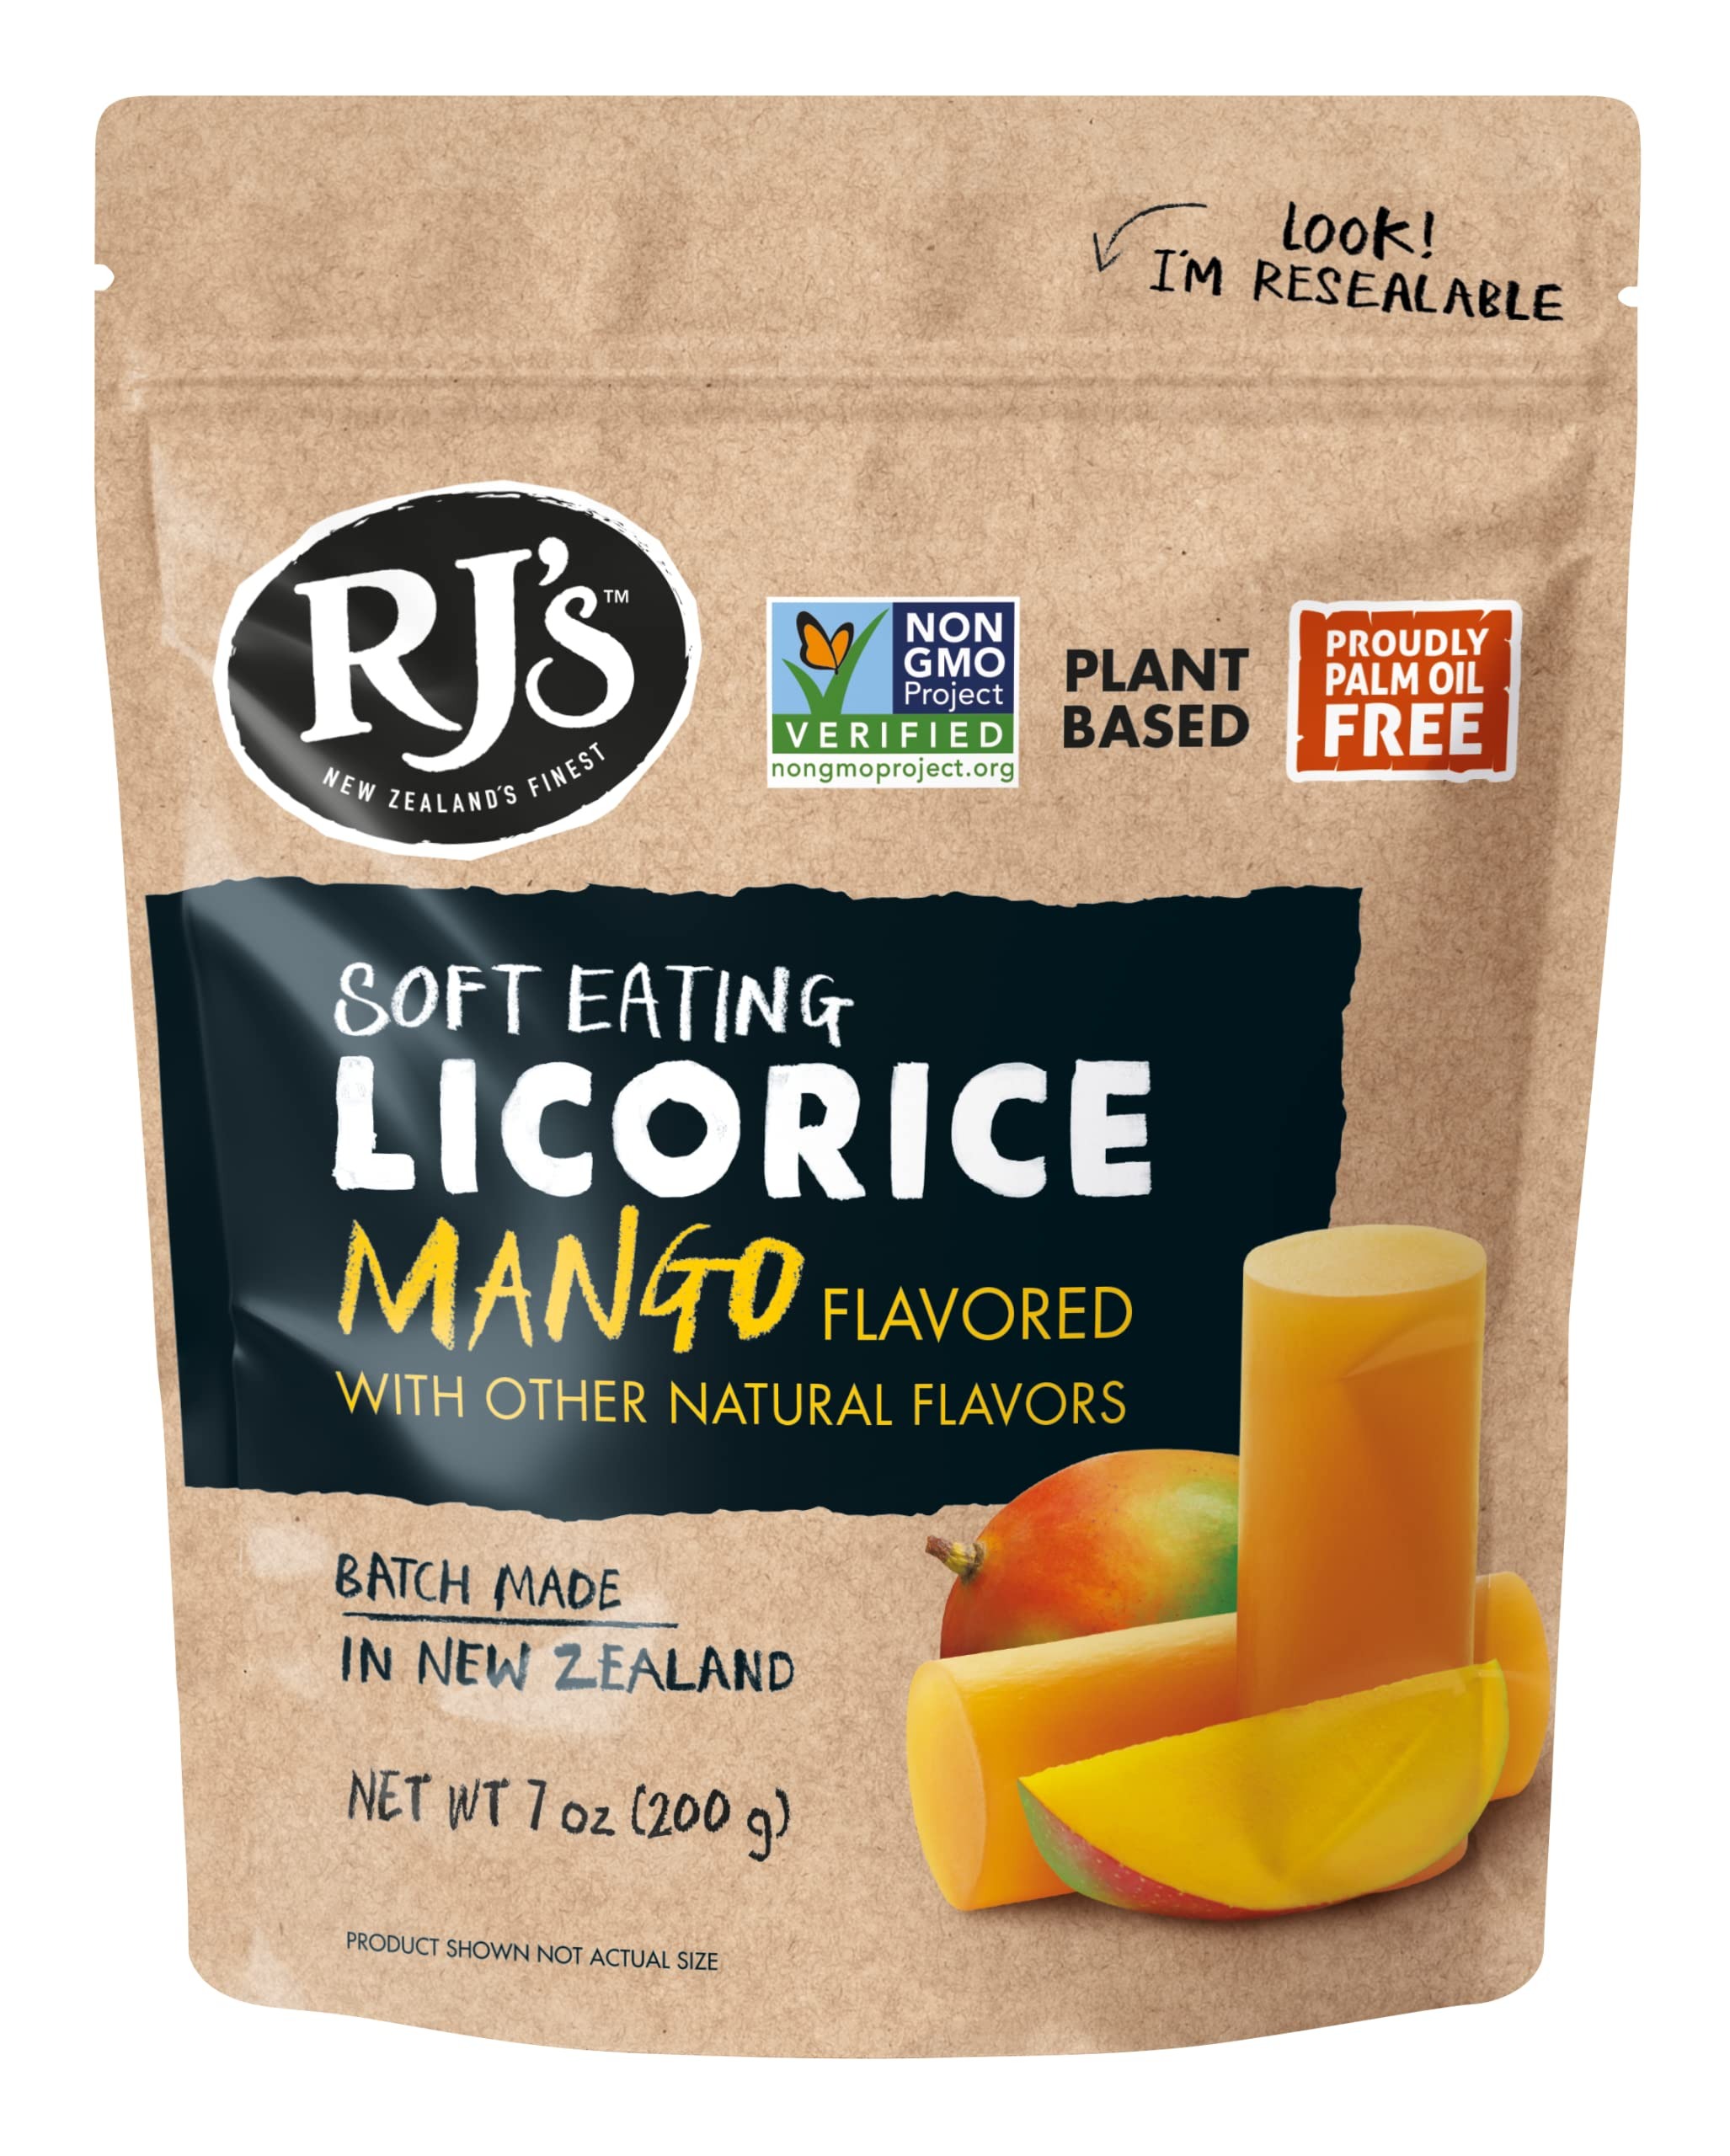
Item Name: RJ's Soft Eating Licorice, Mango, 5 Count
Bullet Point 1: Contains 5-7.05 oz bags
Bullet Point 2: Delicate texture that is unique to all rj's licorice products
Bullet Point 3: Natural licorice
Bullet Point 4: Easy to chew
Value: 5.0
Unit: count

Price: 16.85